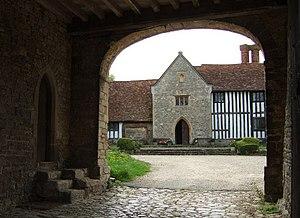
Cet article présente la treizième saison de la série télévisée Inspecteur Barnaby.